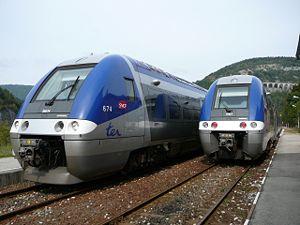
XGC en gare de Morez
Cette liste recense les éléments du parc de X 76500, autorail grande capacité communément appelé XGC ou AGC diesel, faisant partie du matériel roulant de la Société nationale des chemins de fer français.
X 76500 est la version diesel de l’autorail grande capacité, communément appelé XGC ou AGC diesel.
Le TER Franche-Comté était le réseau de Transports express régionaux de l'ancienne région administrative Franche-Comté. Depuis la fusion des régions en 2017, ses services sont délivres depuis par le réseau TER Bourgogne-Franche-Comté.